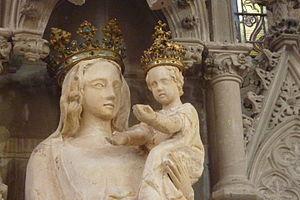
Notre-Dame du Guet (XIVe siècle) située dans l'église Saint-Étienne de Bar-le-Duc.
Notre-Dame du Guet est une statue en pierre calcaire de la Vierge à l'Enfant datant du XIVᵉ siècle, conservée dans l'église Saint-Étienne de Bar-le-Duc.